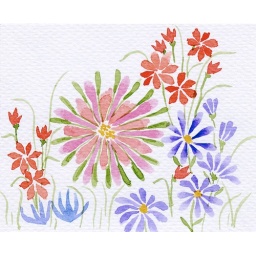
pink & green starburst flower in field